Chhoto Bou

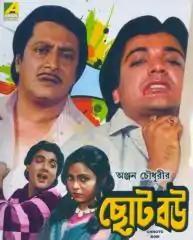
VCD cover

Chhoto Bou (English: Younger Wife) is a 1988 Bengali film directed by Anjan Choudhury and produced by Prabir Rakshit under the banner of Shree Krishna Film Production. The film features Ranjit Mallick, Sandhya Roy, Prosenjit Chatterjee, Debika Mukherjee in the lead roles. Music of the film has been composed by Sapan Chakraborty.It was declared blockbuster at the box office.